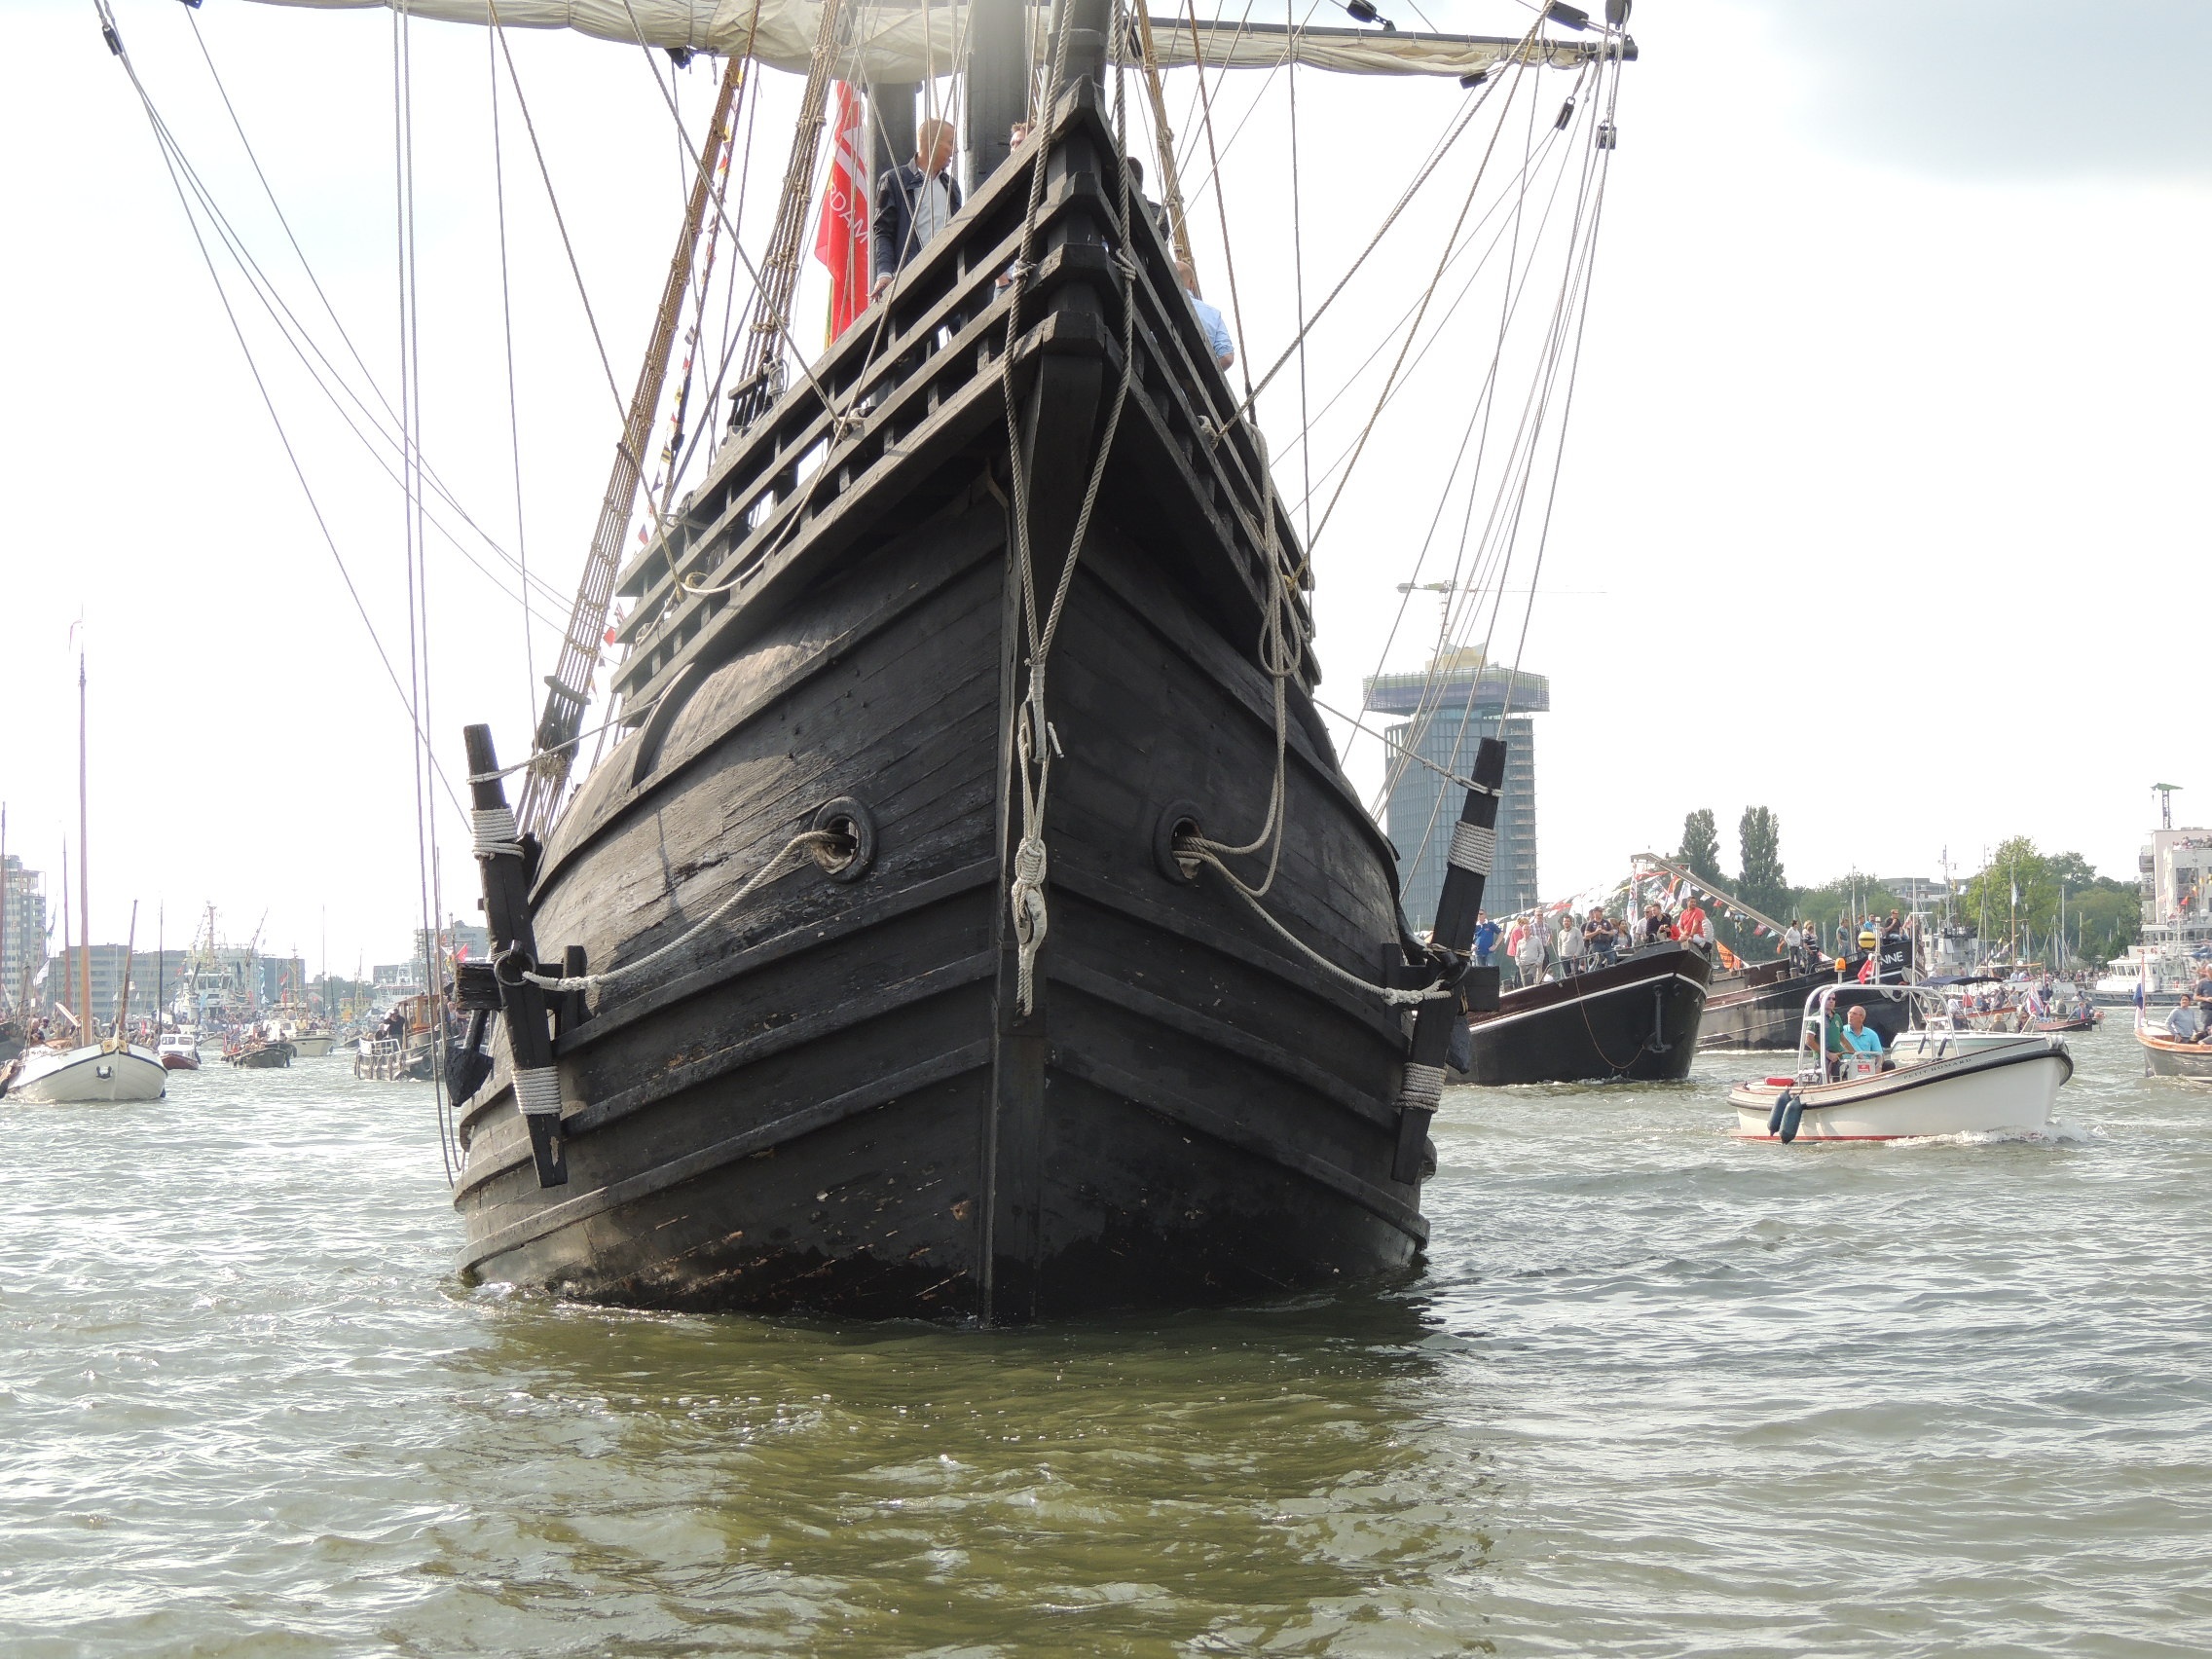
boat, old, ship, vehicle, mast, sailing, sailboat, amsterdam, boating, boats, sail, wooden, watercraft, schooner, windjammer, sailing ship, fishing vessel, tall ship, galleon, caravel, brigantine, lugger